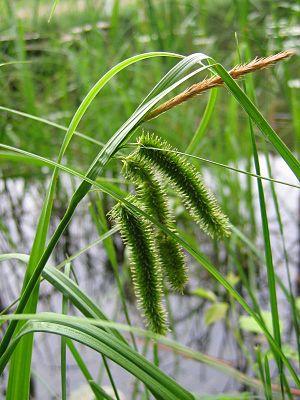
Cette liste de Tracheophyta de Bosnie-Herzégovine, ainsi que d’espèces introduites est un aperçu incomplet d’espèces de mousses, de fougères, de gymnospermes et d’angiospermes citées dans la littérature disponible en langues bosniaque, croate, serbe et serbo-croate. Cet aperçu n’inclue pas des espèces cultivées ni celles occasionnellement introduites.